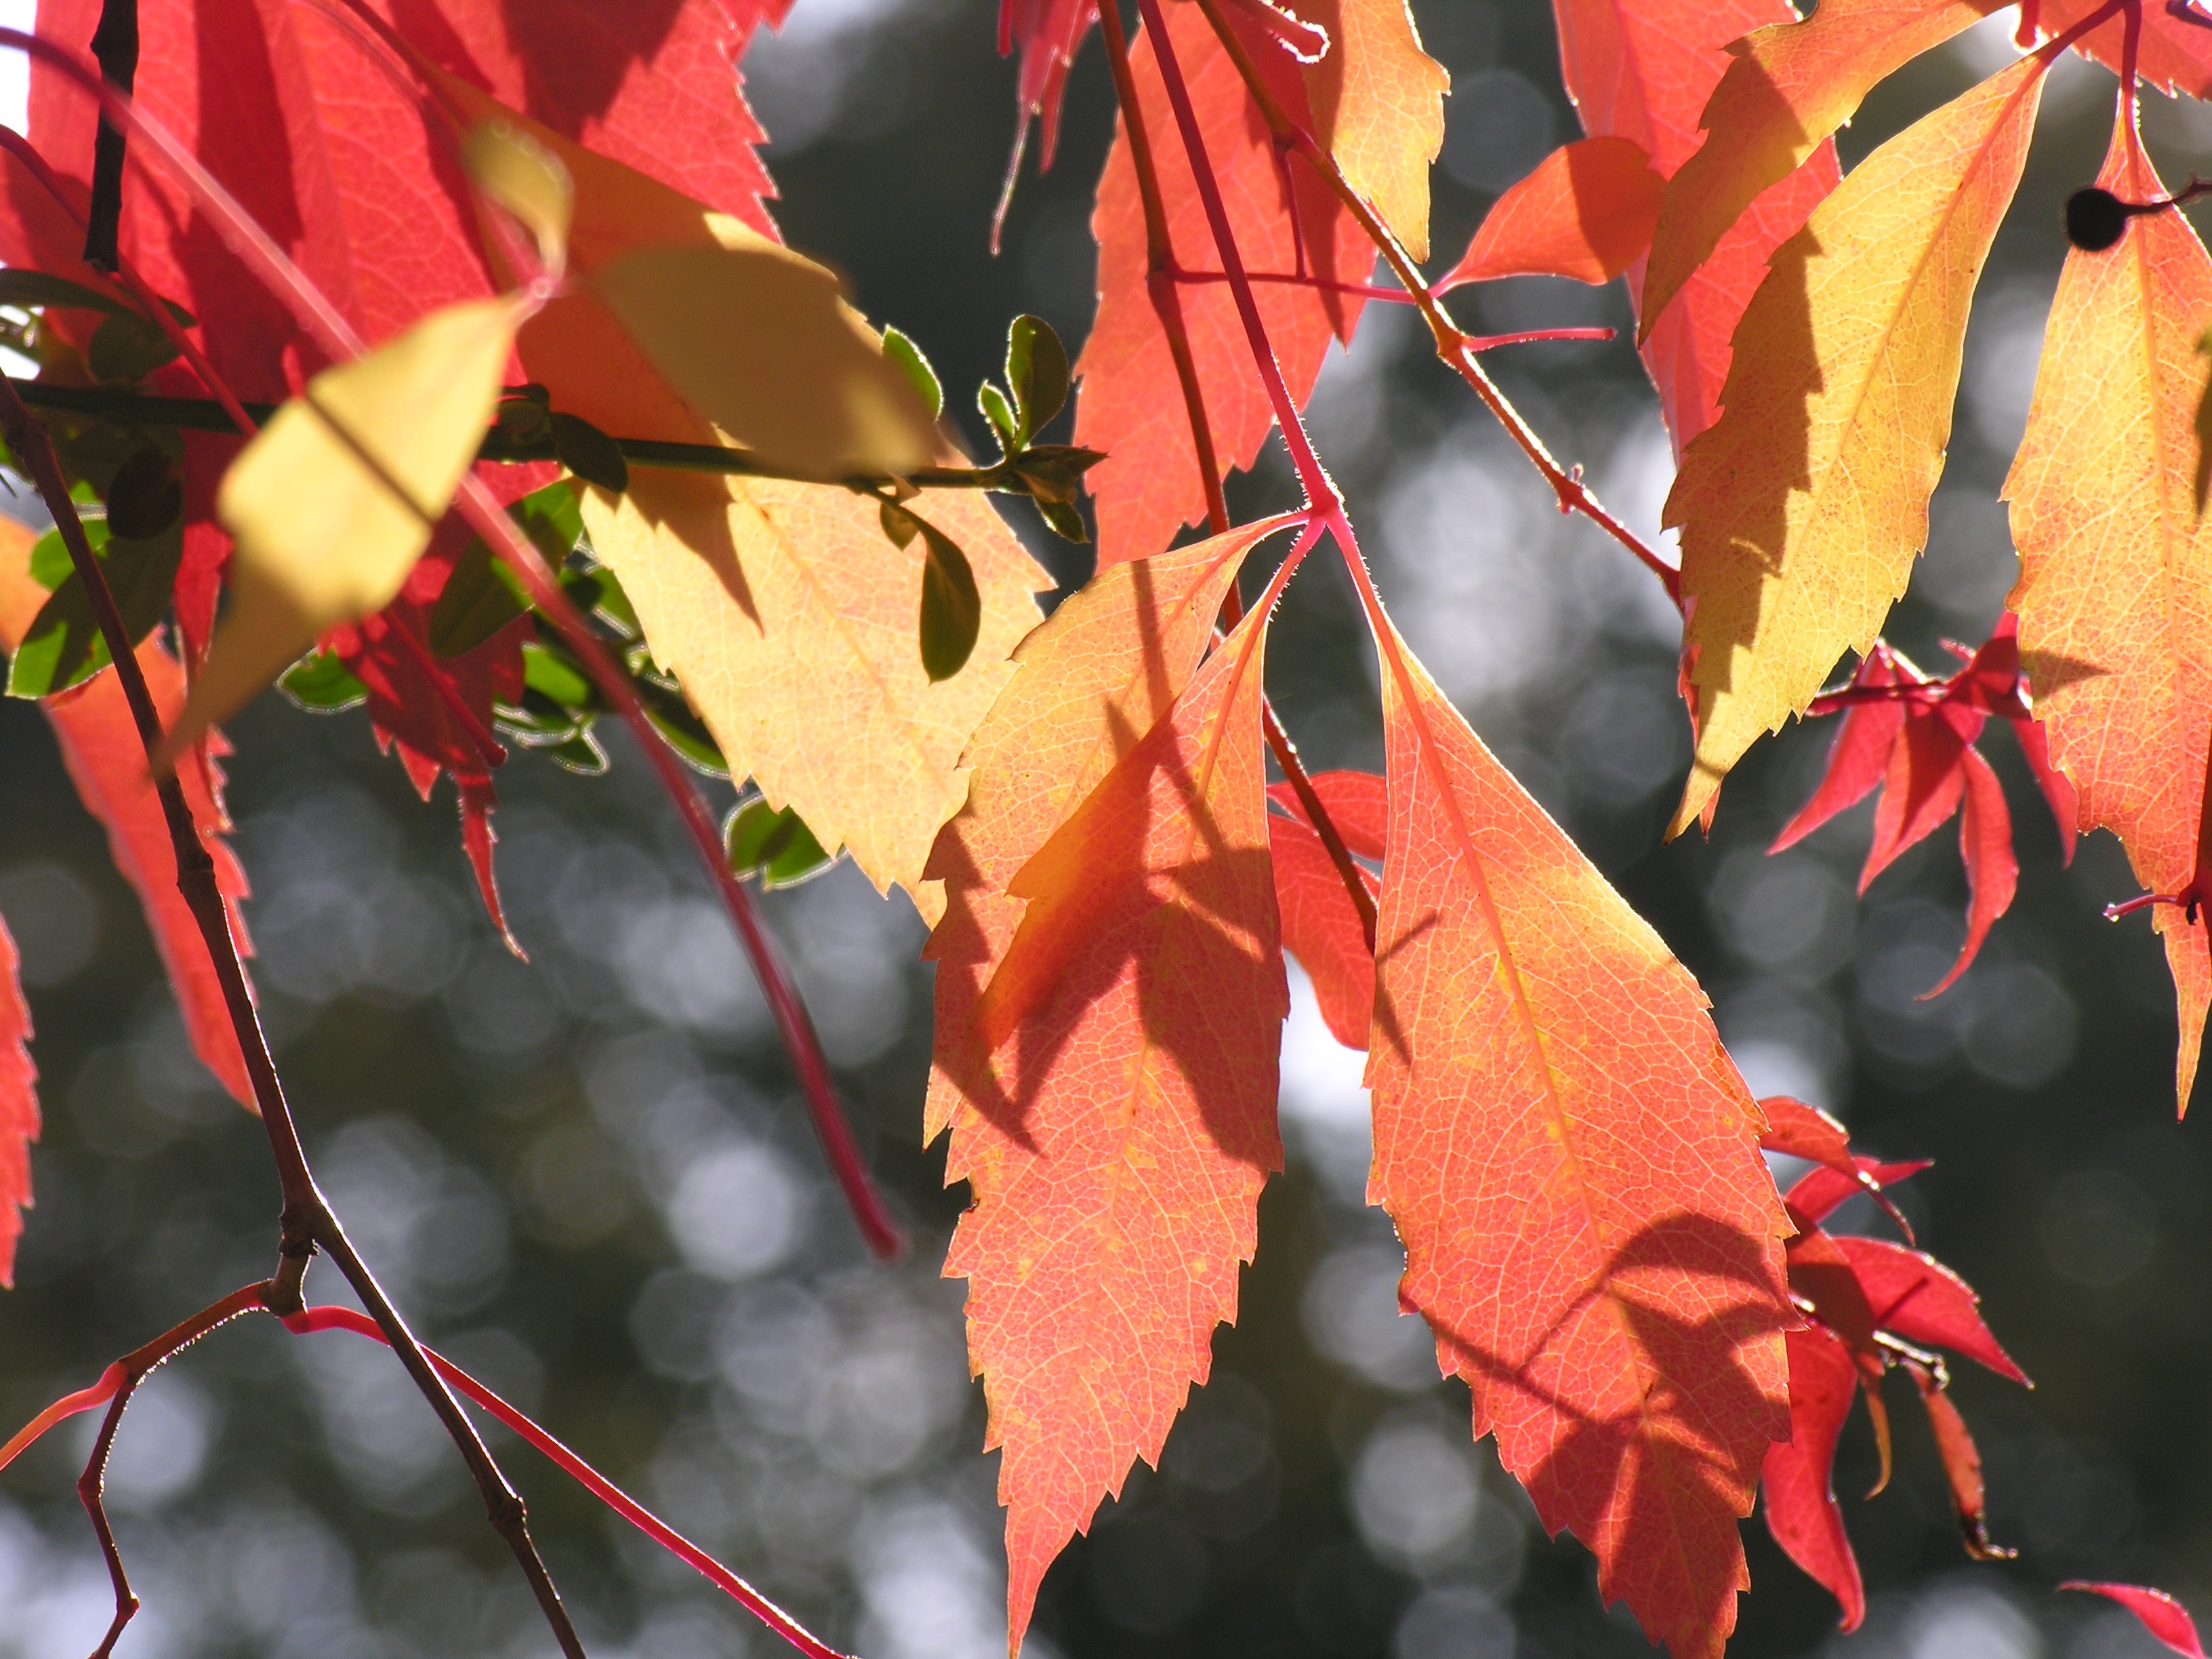
tree, branch, plant, vine, wine, sunlight, leaf, flower, red, color, autumn, botany, flora, season, maple tree, maple leaf, leaves, shrub, autumn decoration, wine leaf, flowering plant, woody plant, land plant